Lace (1928 film)

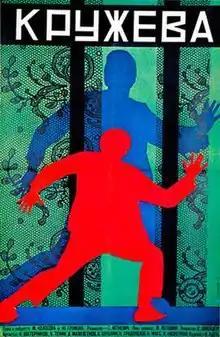

Lace is a 1928 Soviet silent film directed by Sergei Yutkevich and starring Nina Shaternikova, Konstantin Gradopolov and Boris Tenin. The film is based on the story "Wall-news" written by Mark Kolosov.